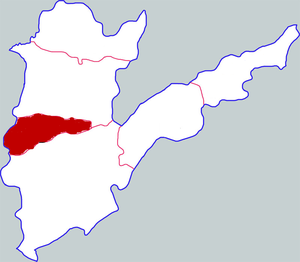
Le district de Hualong est une subdivision administrative de la province du Henan en Chine. Il est placé sous la juridiction de la ville-préfecture de Puyang.